Colombian Navy

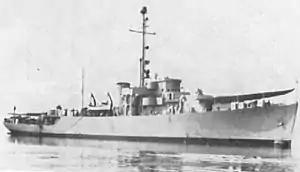
ARC "Almirante Padilla" (CM 51) circa 1948.

The frigate ARC "Almirante Padilla" took to sea on November 1, 1950 under command of CC Julio Cesar Reyes Canal, stopping at San Diego, California, for fitting and then at Hawaii for operations training with the US Navy, finally reaching its destination at the Korean coast on May 14, 1951. "Almirante Padilla" performed operations with the escort groups GT95.5 and Blockade GT95.2, participated in the coastal bombardment at Wonsan and patrol runs at Wonsan, Seongjin and the islands of Cho-Do and Seok-Do; it finished its first tour on January 19, 1952.